Britannia Park (Girl Guides Victoria)

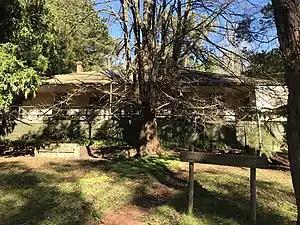
Britannia Guide Camp - Guide House Front - 2020

Britannia Park is a campsite belonging to Girl Guides Victoria. It is located near Yarra Junction in Victoria, Australia. It is 72 km east of Melbourne. The site covers 42 acres (approx 10 hectares), although the original purchase was smaller.